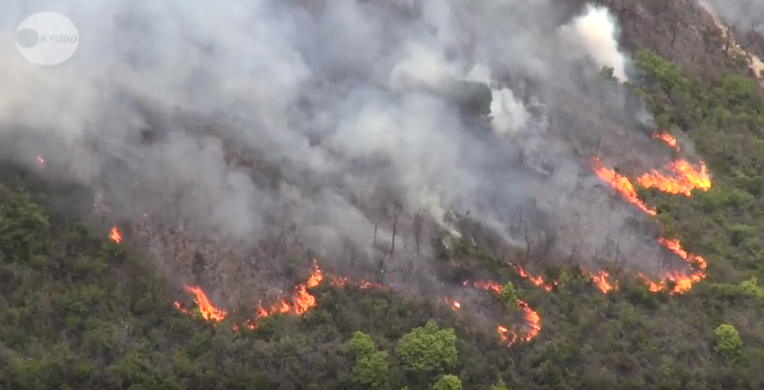
Fire: yes
Smoke: yes